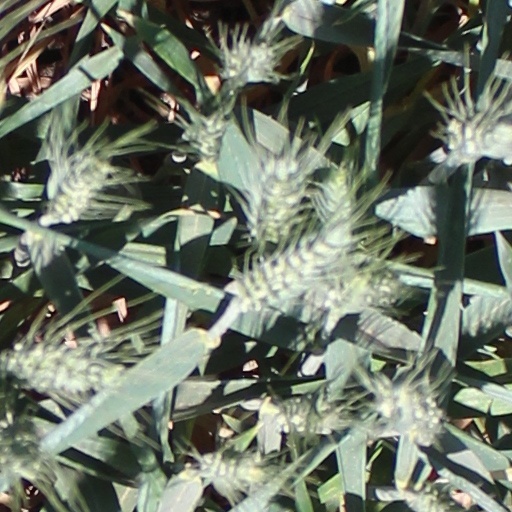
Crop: wheat